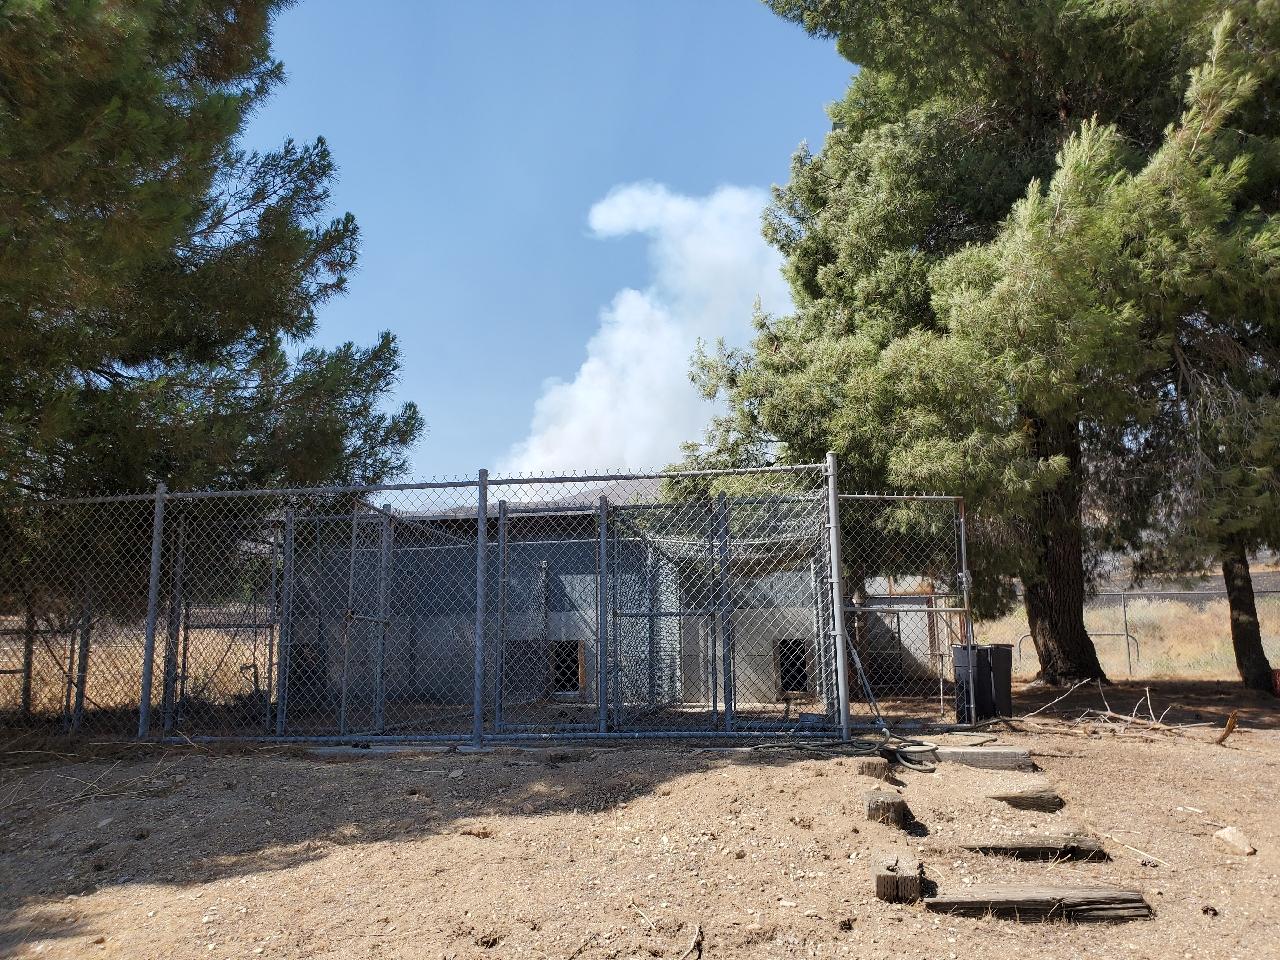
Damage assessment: no_damage